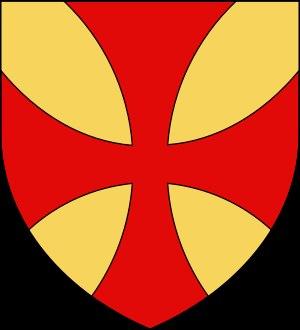
La famille Ibelin, d'origine relativement modeste, parvint à devenir l'une des plus puissantes familles nobles des royaumes croisés de Jérusalem et de Chypre
Gautier IV de Brienne, dit le Grand, est comte de Brienne de 1205 à 1246 et de Jaffa de 1221 à 1246. Il est fils de Gautier III, comte de Brienne et prétendant au trône de Sicile, et d'Elvire de Lecce.